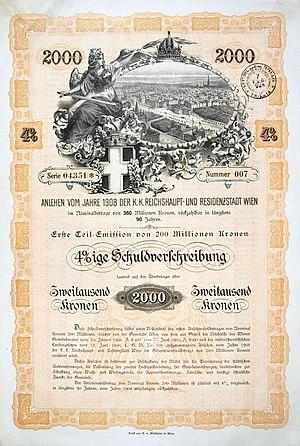
L'histoire de Vienne, capitale de l'Autriche, est fortement liée à la position géographique du site, placé sur la grande voie de communication qui traverse l'Europe en longeant le Danube.